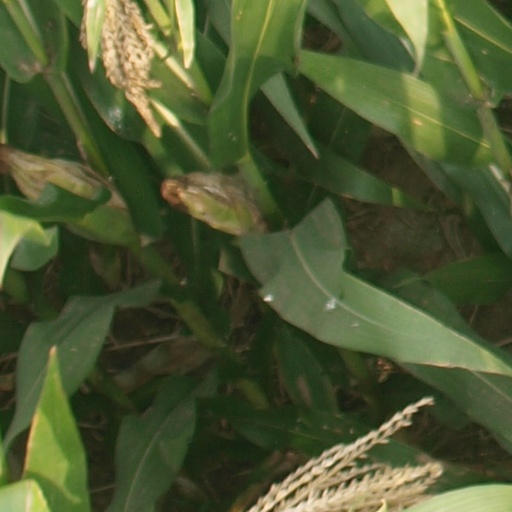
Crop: maize; corn